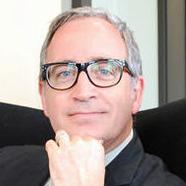
Age: 48